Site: brandenburg
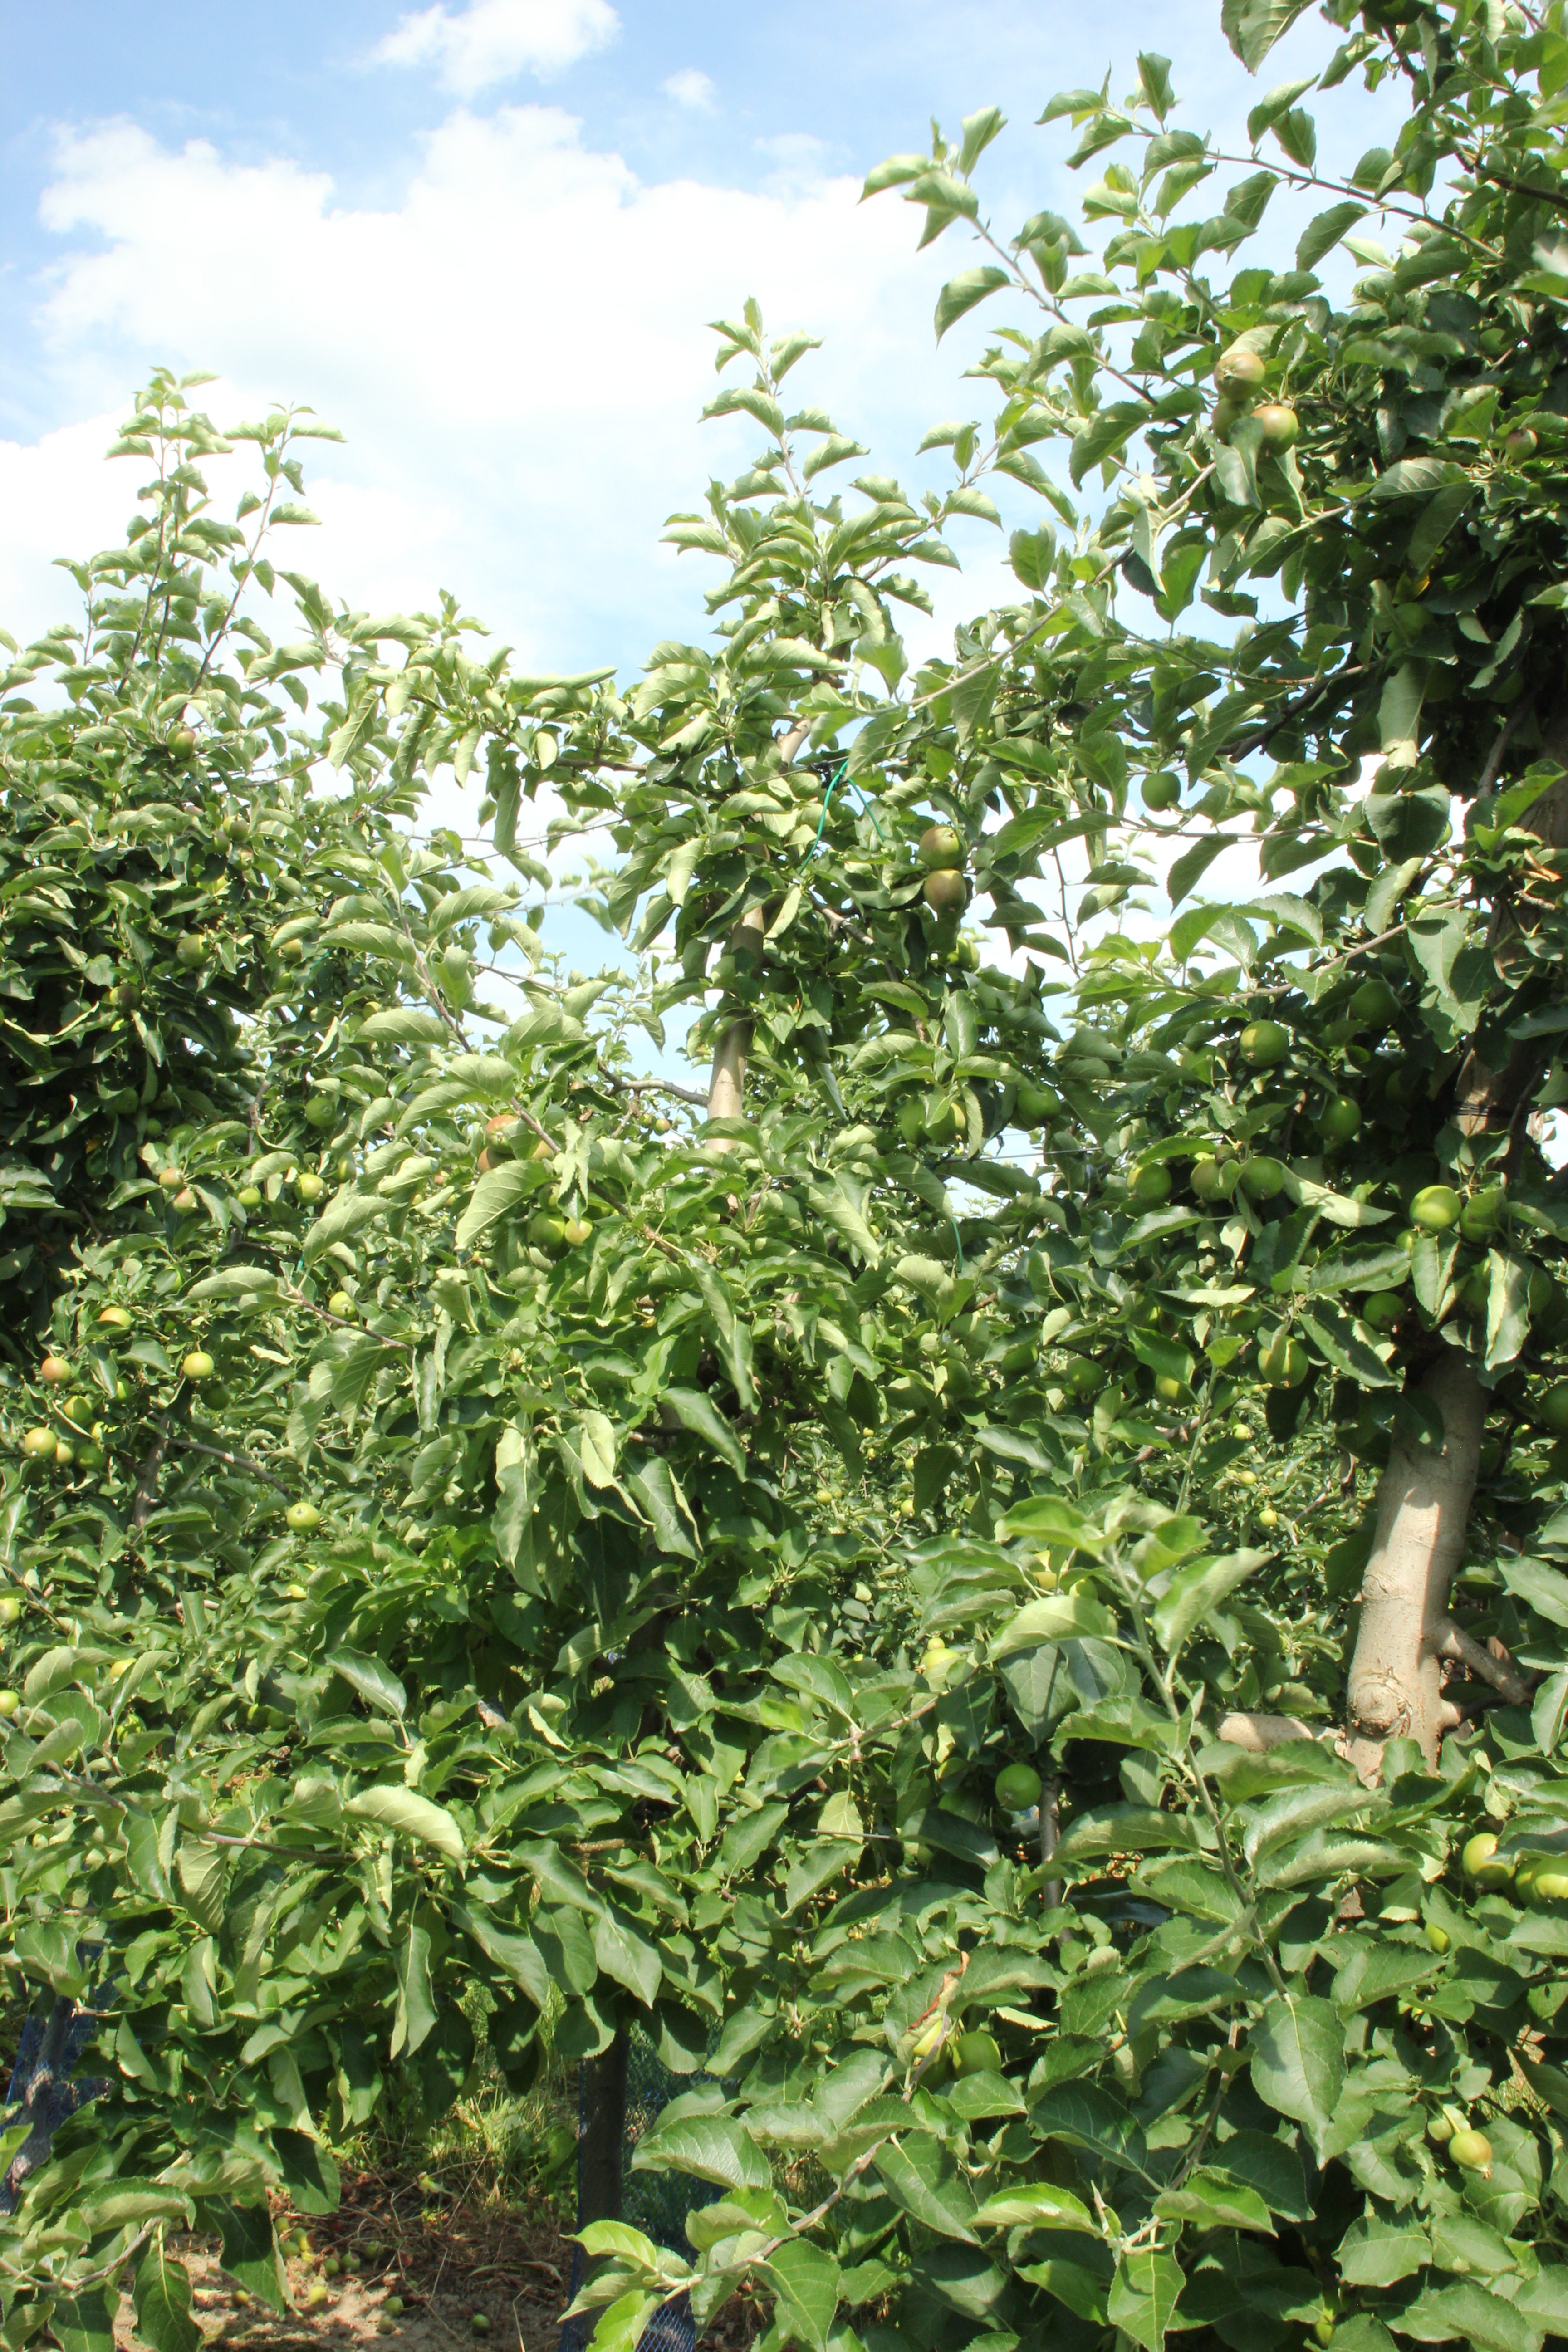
Growth stage (BBCH 74): Development of fruit